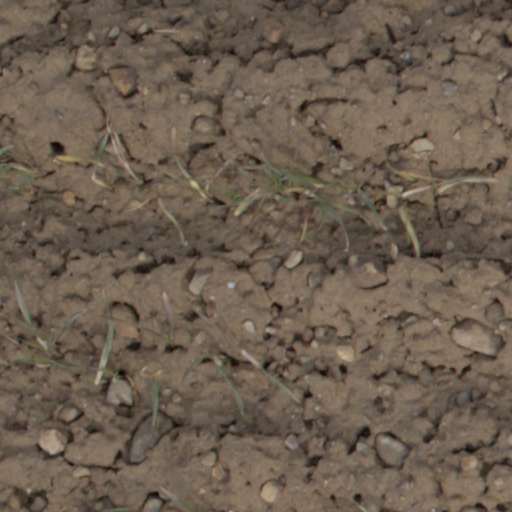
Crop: wheat